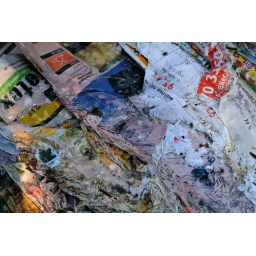
This is what happens, when you leave paper by the side of a road for some weeks! Interesting texture!